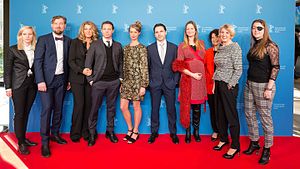
Gidseltagningen
Berlinalen 2017
Gidseltagningen er en dansk drama-tv-serie skrevet og instrueret af Kasper Barfoed efter idé af Adam Price og Søren Sveistrup. Serien havde premiere den 2. april 2017 på Kanal 5 og består af otte afsnit. Den omhandler en terroraktion i Københavns Metro hvor 15 mennesker bliver taget som gidsler. Serien følger den tidligere soldat Philip Nørgaard, der som leder af PETs Terror Task Force skal forsøge at redde gidslerne.